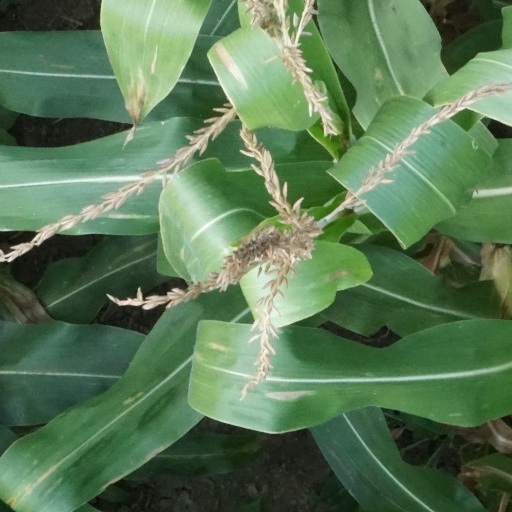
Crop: maize; corn